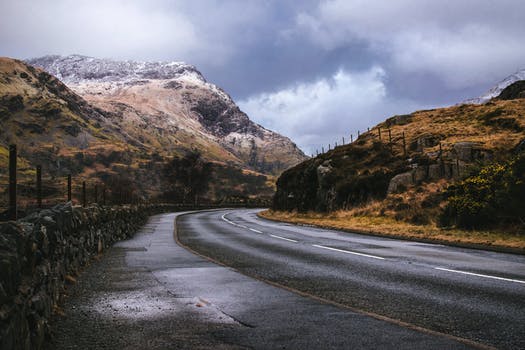
Label: No Watermark